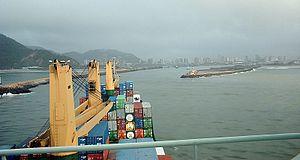
Le phare d'Itajaí (nord) est un phare situé sur le brise-lames nord du Rio Itajaí-Açu à Itajaí, dans l'État de Santa Catarina -.